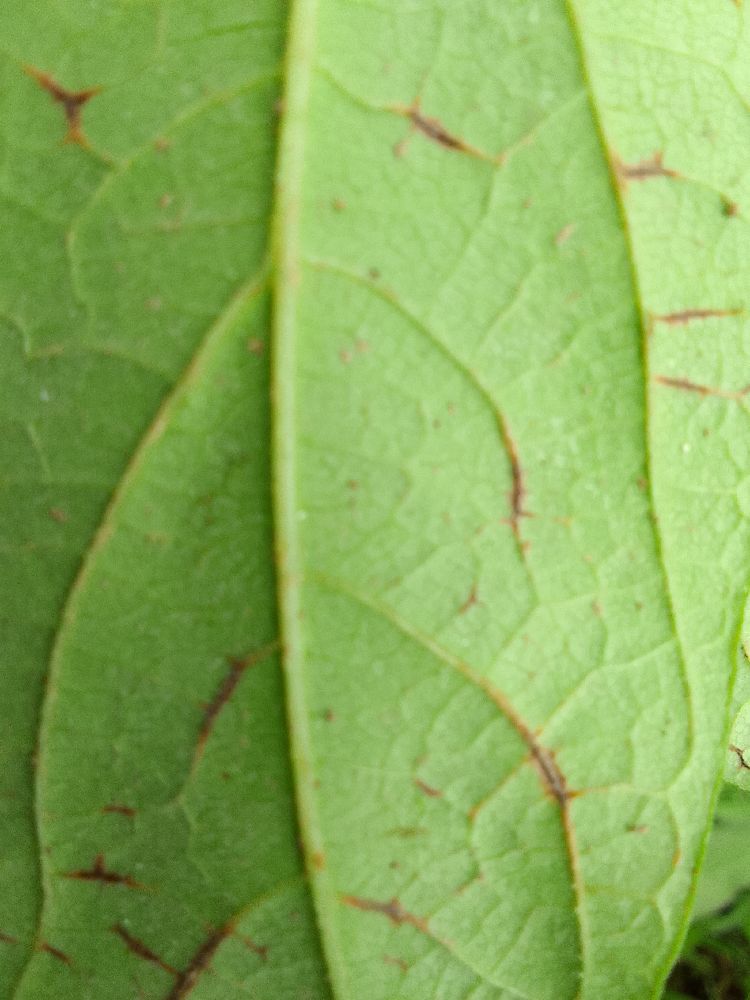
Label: anthracnose